Steve Gilmore (musician)

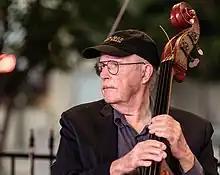
Steve Gilmore performing at the Jazz By The Bay Festival, Panama City, FL, November, 2022.

Steve Gilmore is an American jazz double-bassist. He has played in numerous bands and ensembles including The Phil Woods Quintet, which he joined at its inception in 1974.